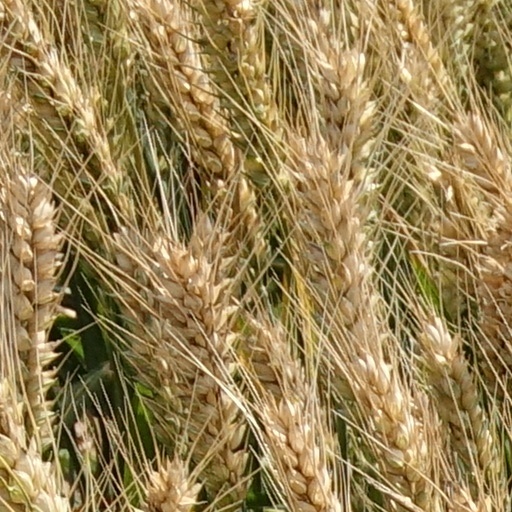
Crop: wheat